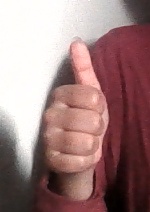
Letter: aleff